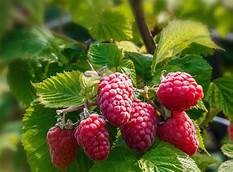
Label: raspberry